Kirishima-Onsen Station

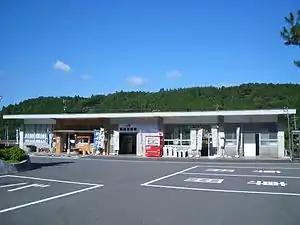
Kirishima-Onsen Station in September 2007

is a passenger railway station located in the city of Kirishima, Kagoshima, Japan. It is operated by of JR Kyushu and is on the Hisatsu Line.